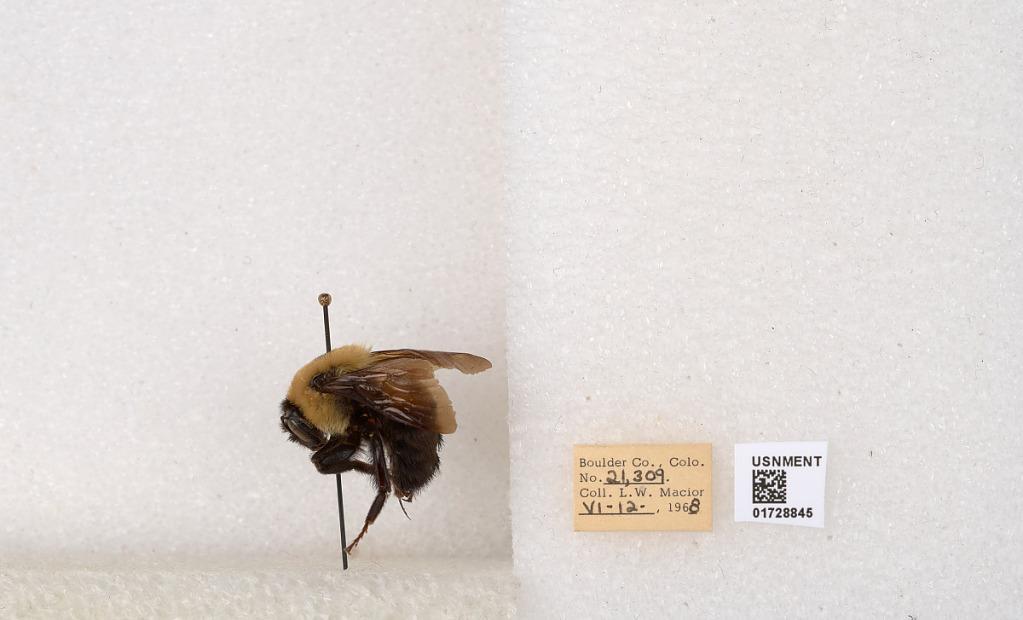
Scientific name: Bombus (Separatobombus) griseocollis (De Geer)
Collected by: L. Macior
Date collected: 1968-6-12
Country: United States
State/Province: Colorado
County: Boulder
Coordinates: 40.0925, -105.358